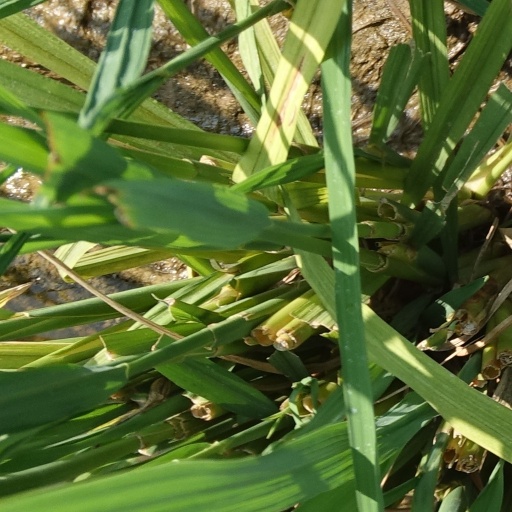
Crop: rice